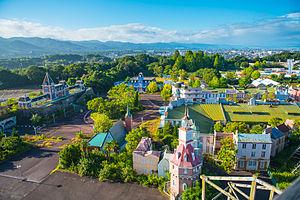
Nara Dreamland est un ancien parc d'attractions japonais, situé à Nara, dans la banlieue d'Osaka. Il a ouvert en 1961 mais est abandonné puis démoli. Il était surtout connu pour être une « contrefaçon » de Disneyland, notamment avec une copie du fameux château de la Belle au bois dormant.